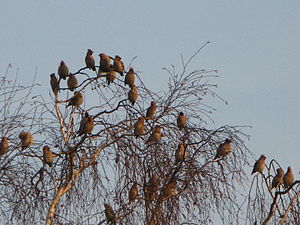
Silkehale / Udbredelse og levested
En flok om vinteren i Polen
Silkehalen er en spurvefugl på størrelse med en stær, der yngler i skove i de nordlige dele af Eurasien og Nordamerika. Mange fugle forlader deres yngleområde om vinteren og trækker længere sydpå. Nogle år optræder de her invasionsagtigt i deres søgen efter bær, der udgør hovedparten af deres føde.